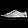
Label: Sneaker